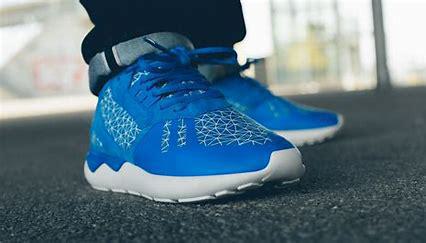
Brand: Adidas
Model: Tubular Runner